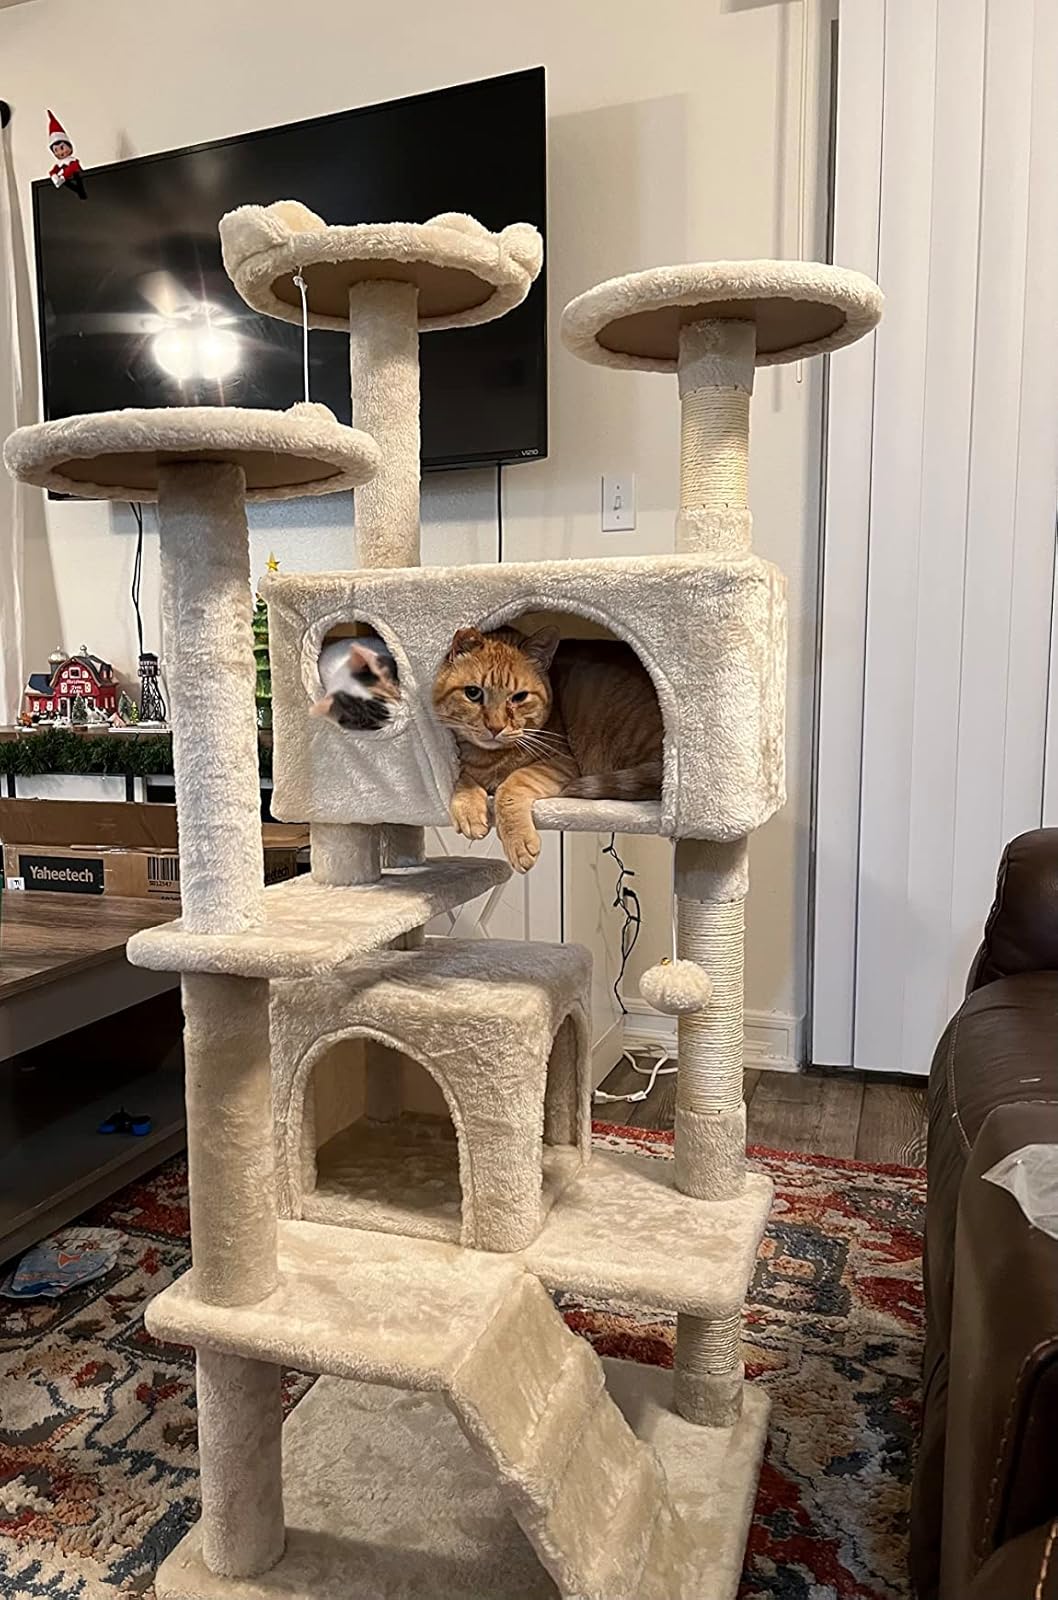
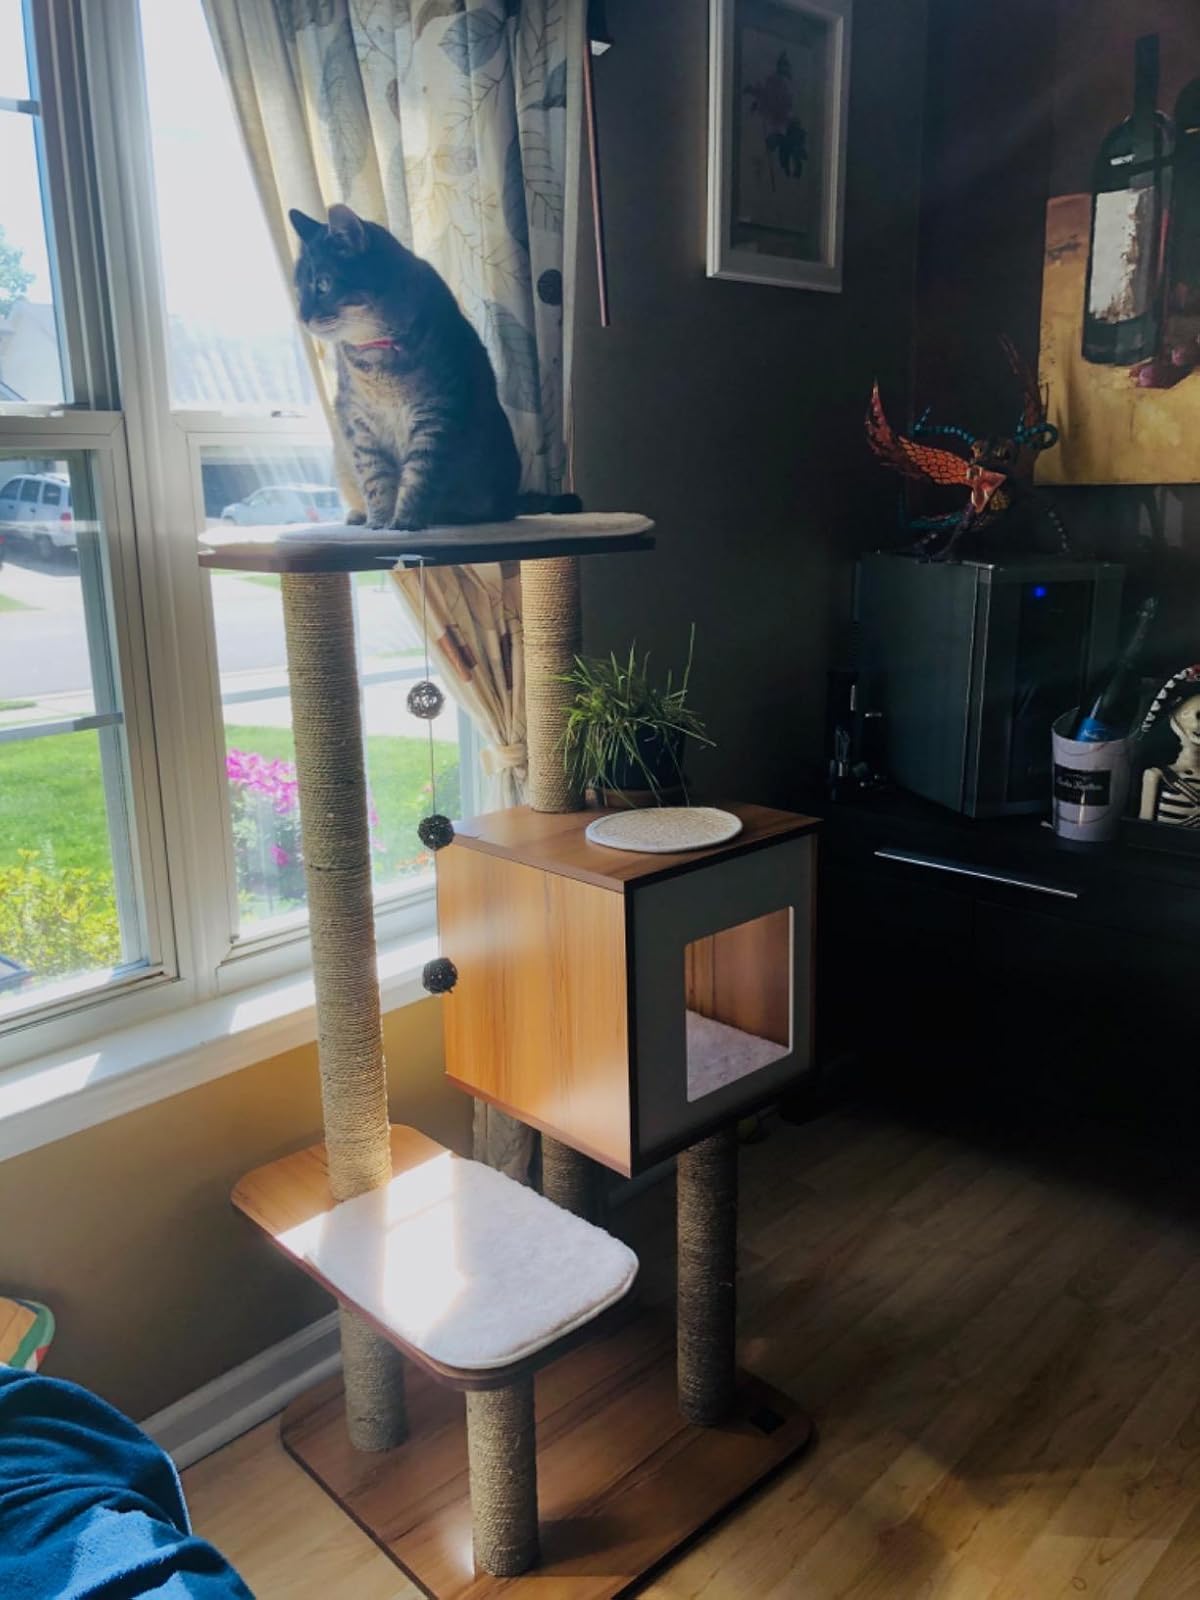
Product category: items_cat tree
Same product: no